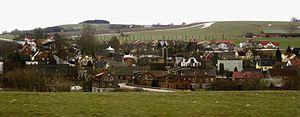
Tågarp est un village du sud de la Suède dépendant de la commune de Svalöv située près de Landskrona dans le comté de Scanie. Il comptait 417 habitants au recensement de 2015.